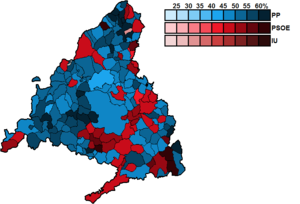
Les élections générales espagnoles de 2004 se sont tenues le dimanche 14 mars 2004 afin d'élire les 350 députés et 208 des 266 sénateurs de la VIIIᵉ législature des Cortes Generales. 35 députés sont élus dans la Communauté de Madrid.